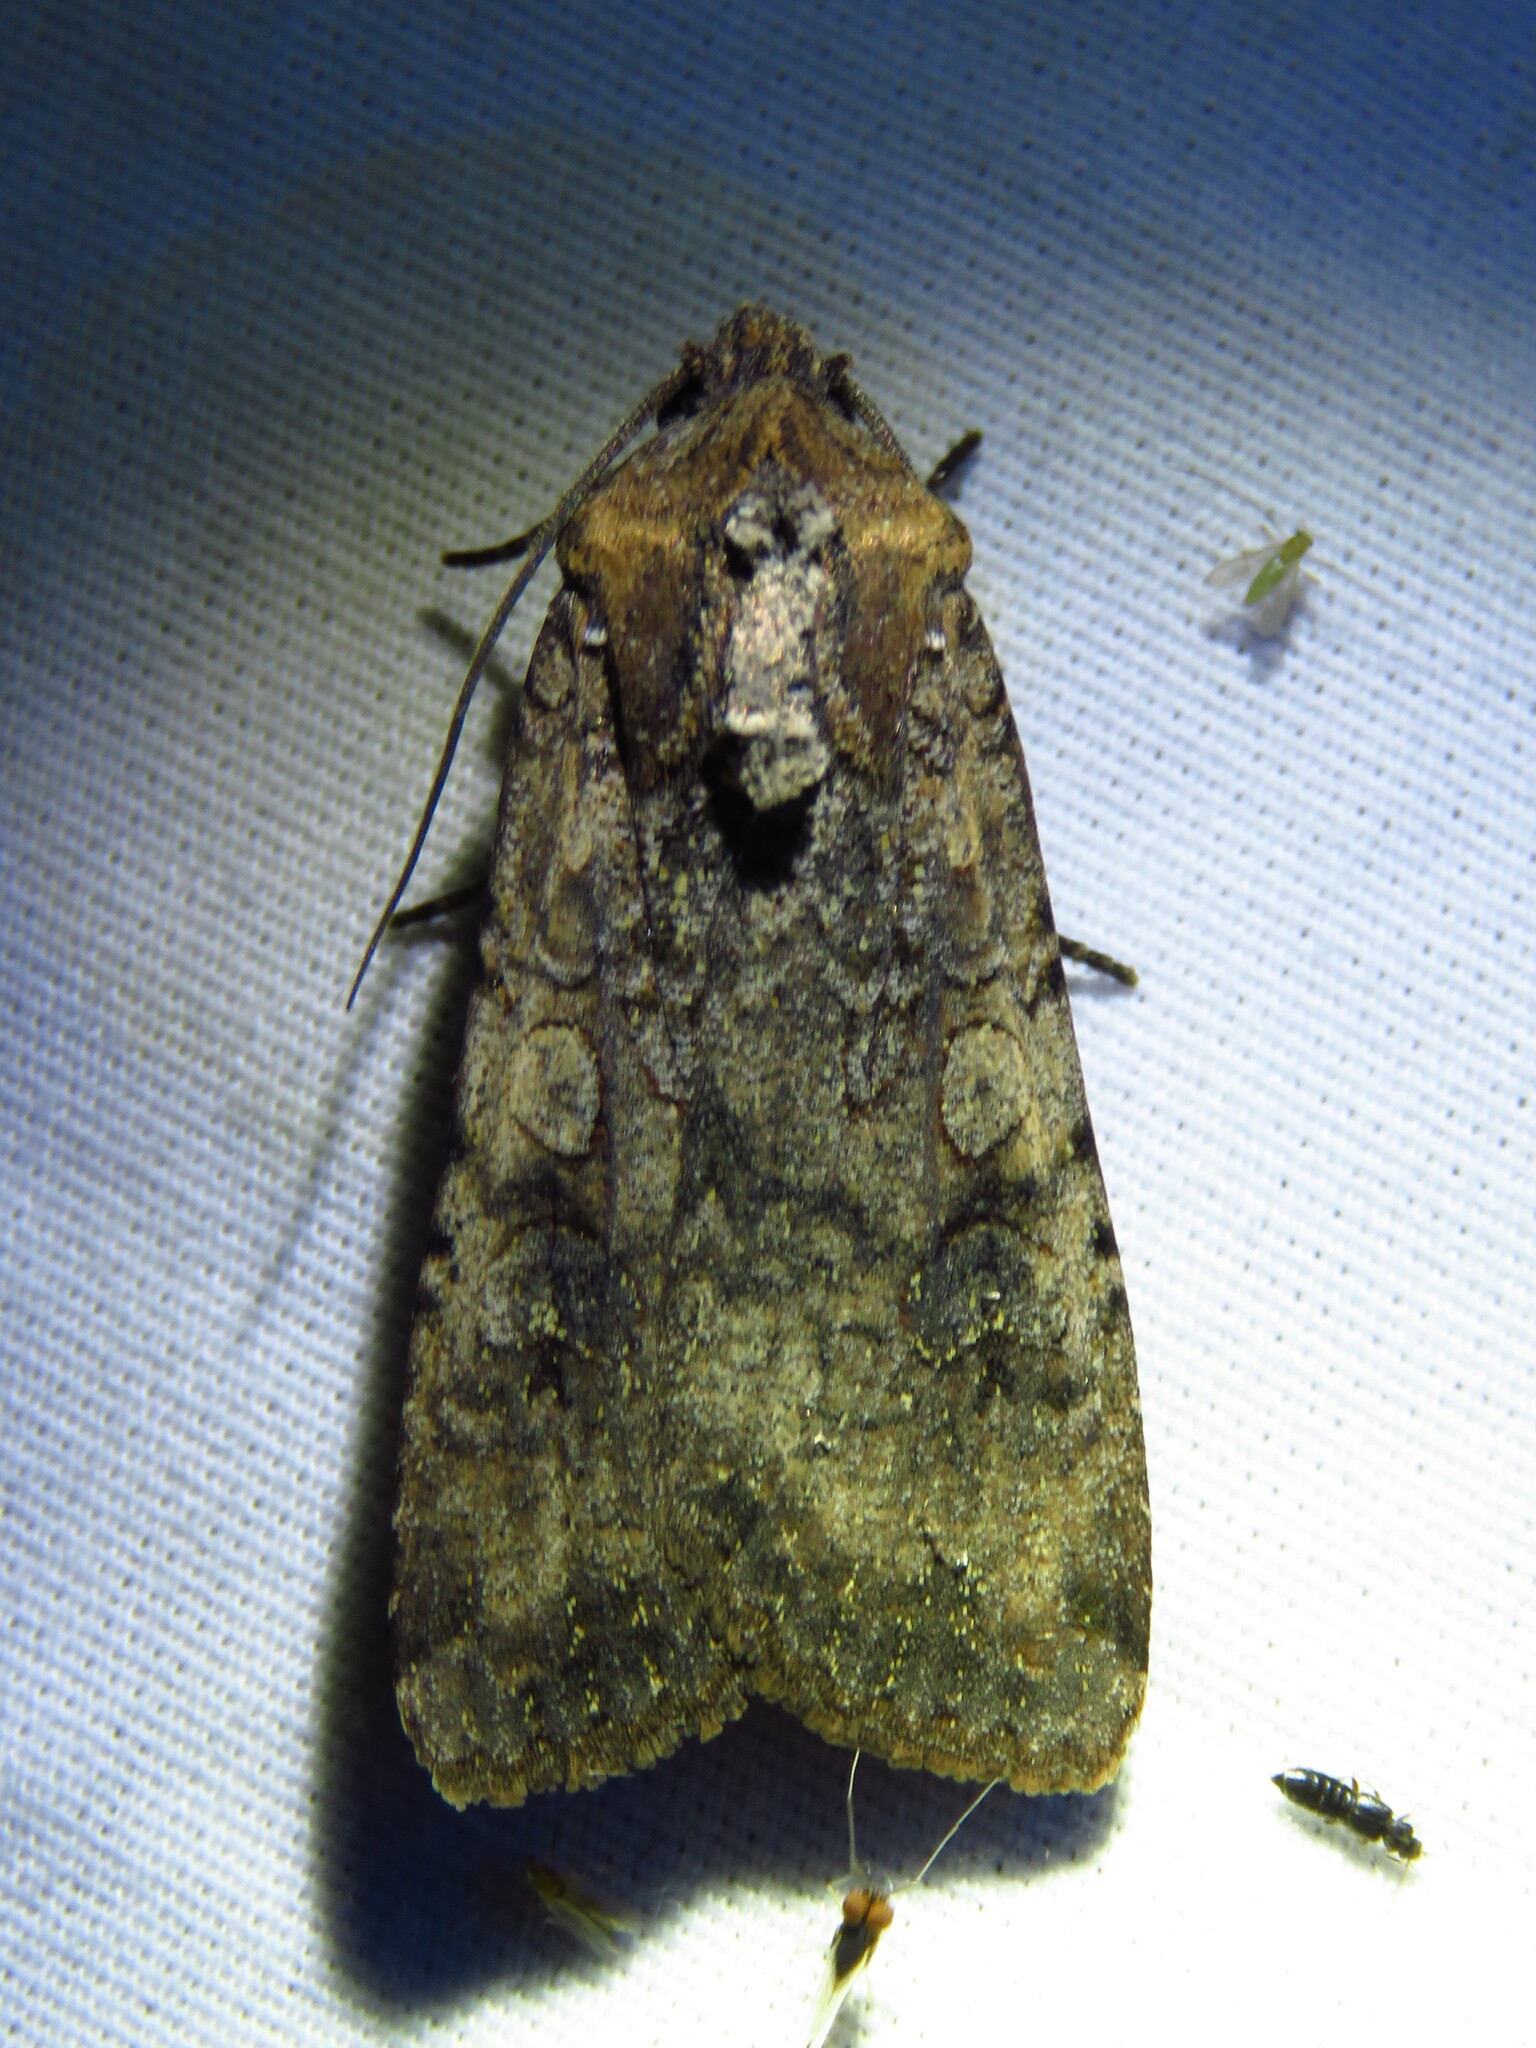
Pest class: cutworms